Microtox bioassay

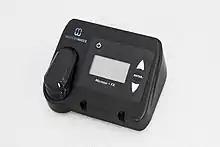
Microtox FX

Microtox is an in vitro testing system which uses bioluminescent bacteria ("Allivibrio fischeri, formerly known as Vibrio fischeri") to detect toxic substances in different substrates such as water, air, soils and sediments. "Allivibrio fischeri" are non-pathogenic, marine, bacteria that luminesce as a natural part of their metabolism. When exposed to a toxic substance, the respiratory process of the bacteria is disrupted, reducing light output. "Allivibrio fischeri" have demonstrated high sensitivity across a wide variety of toxic substances. Response to toxicity is observed as a change in luminescence, which is a by-product of cellular respiration. This change can be used to calculate a percent inhibition of "Allivibrio fischeri" that directly correlates to toxicity.